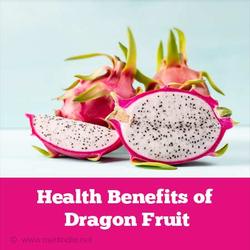
Label: Dragonfruit